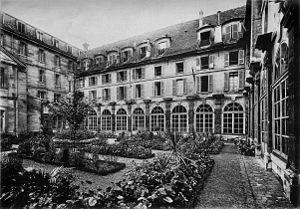
Préau du cloître de l'abbaye-aux-Bois, Paris, France
Cet article liste les abbayes cisterciennes actives ou ayant existé sur le territoire français actuel. Ces abbayes ont appartenu, à différentes époques, à des ordres ou des congrégations ou des groupements dits « cisterciens ».
L'abbaye-aux-Bois est un ancien couvent de bernardines situé à Paris au 16, rue de Sèvres et au 11, rue de la Chaise dans le 7ᵉ arrondissement.
Jeanne Françoise Julie Adélaïde Bernard, à la ville Madame Jacques Récamier dite Juliette ou Julie Récamier, née le 3 décembre 1777 à Lyon et morte le 11 mai 1849 à Paris, est une femme de lettres française dont le salon parisien réunit, à partir du Directoire et jusqu'à la monarchie de Juillet, les plus grandes célébrités du monde politique, littéraire et artistique.